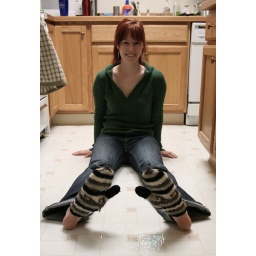
Gloves on the feet, sitting on the kitchen floor -- it must be March in Anchorage.